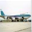
Label: airplane